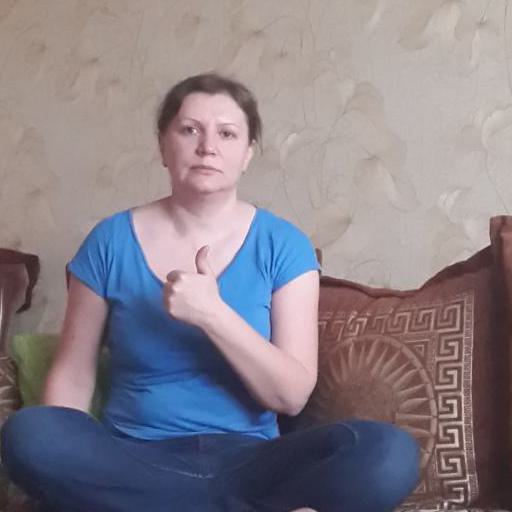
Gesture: like